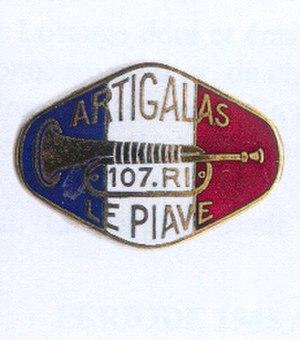
Le 107ᵉ régiment d'infanterie, dénommé Régiment de Fer, est un régiment d'infanterie de l'Armée de terre française créé sous la Révolution à partir du régiment colonial de Pondichéry, un régiment français d'Ancien Régime.